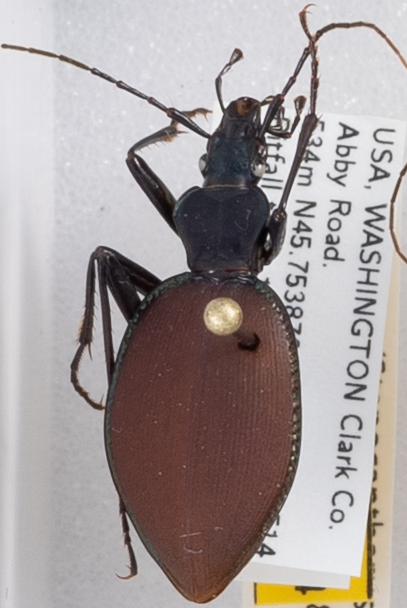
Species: Scaphinotus angusticollis
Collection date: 2018-06-26
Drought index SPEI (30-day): -0.926
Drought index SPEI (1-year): -0.572
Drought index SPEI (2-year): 0.71